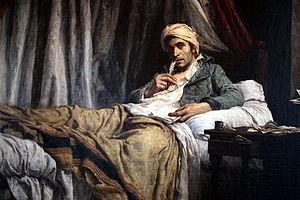
Lucien-Étienne Mélingue, né le 18 décembre 1841 à Paris, mort le 5 décembre 1889 à Aix-les-Bains, est un peintre d'histoire français appartenant au mouvement académique.